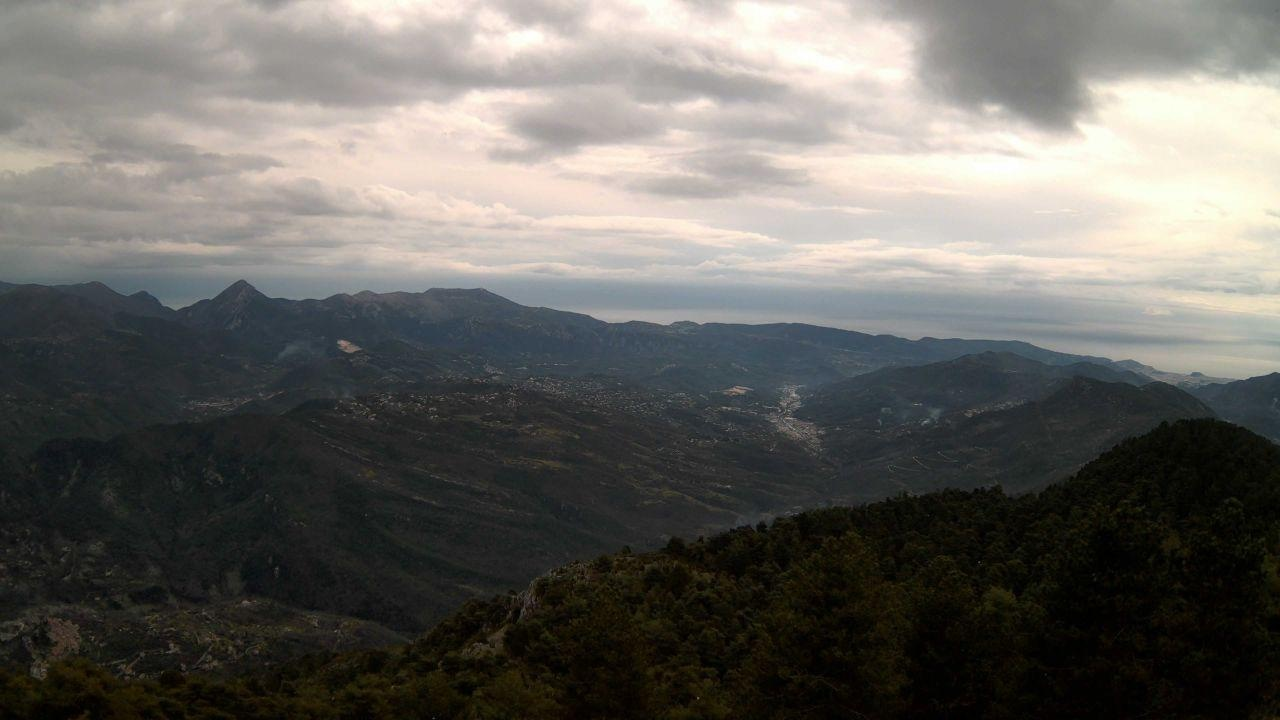
Fire: no
Smoke: yes